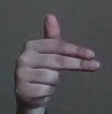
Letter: ghain